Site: brandenburg
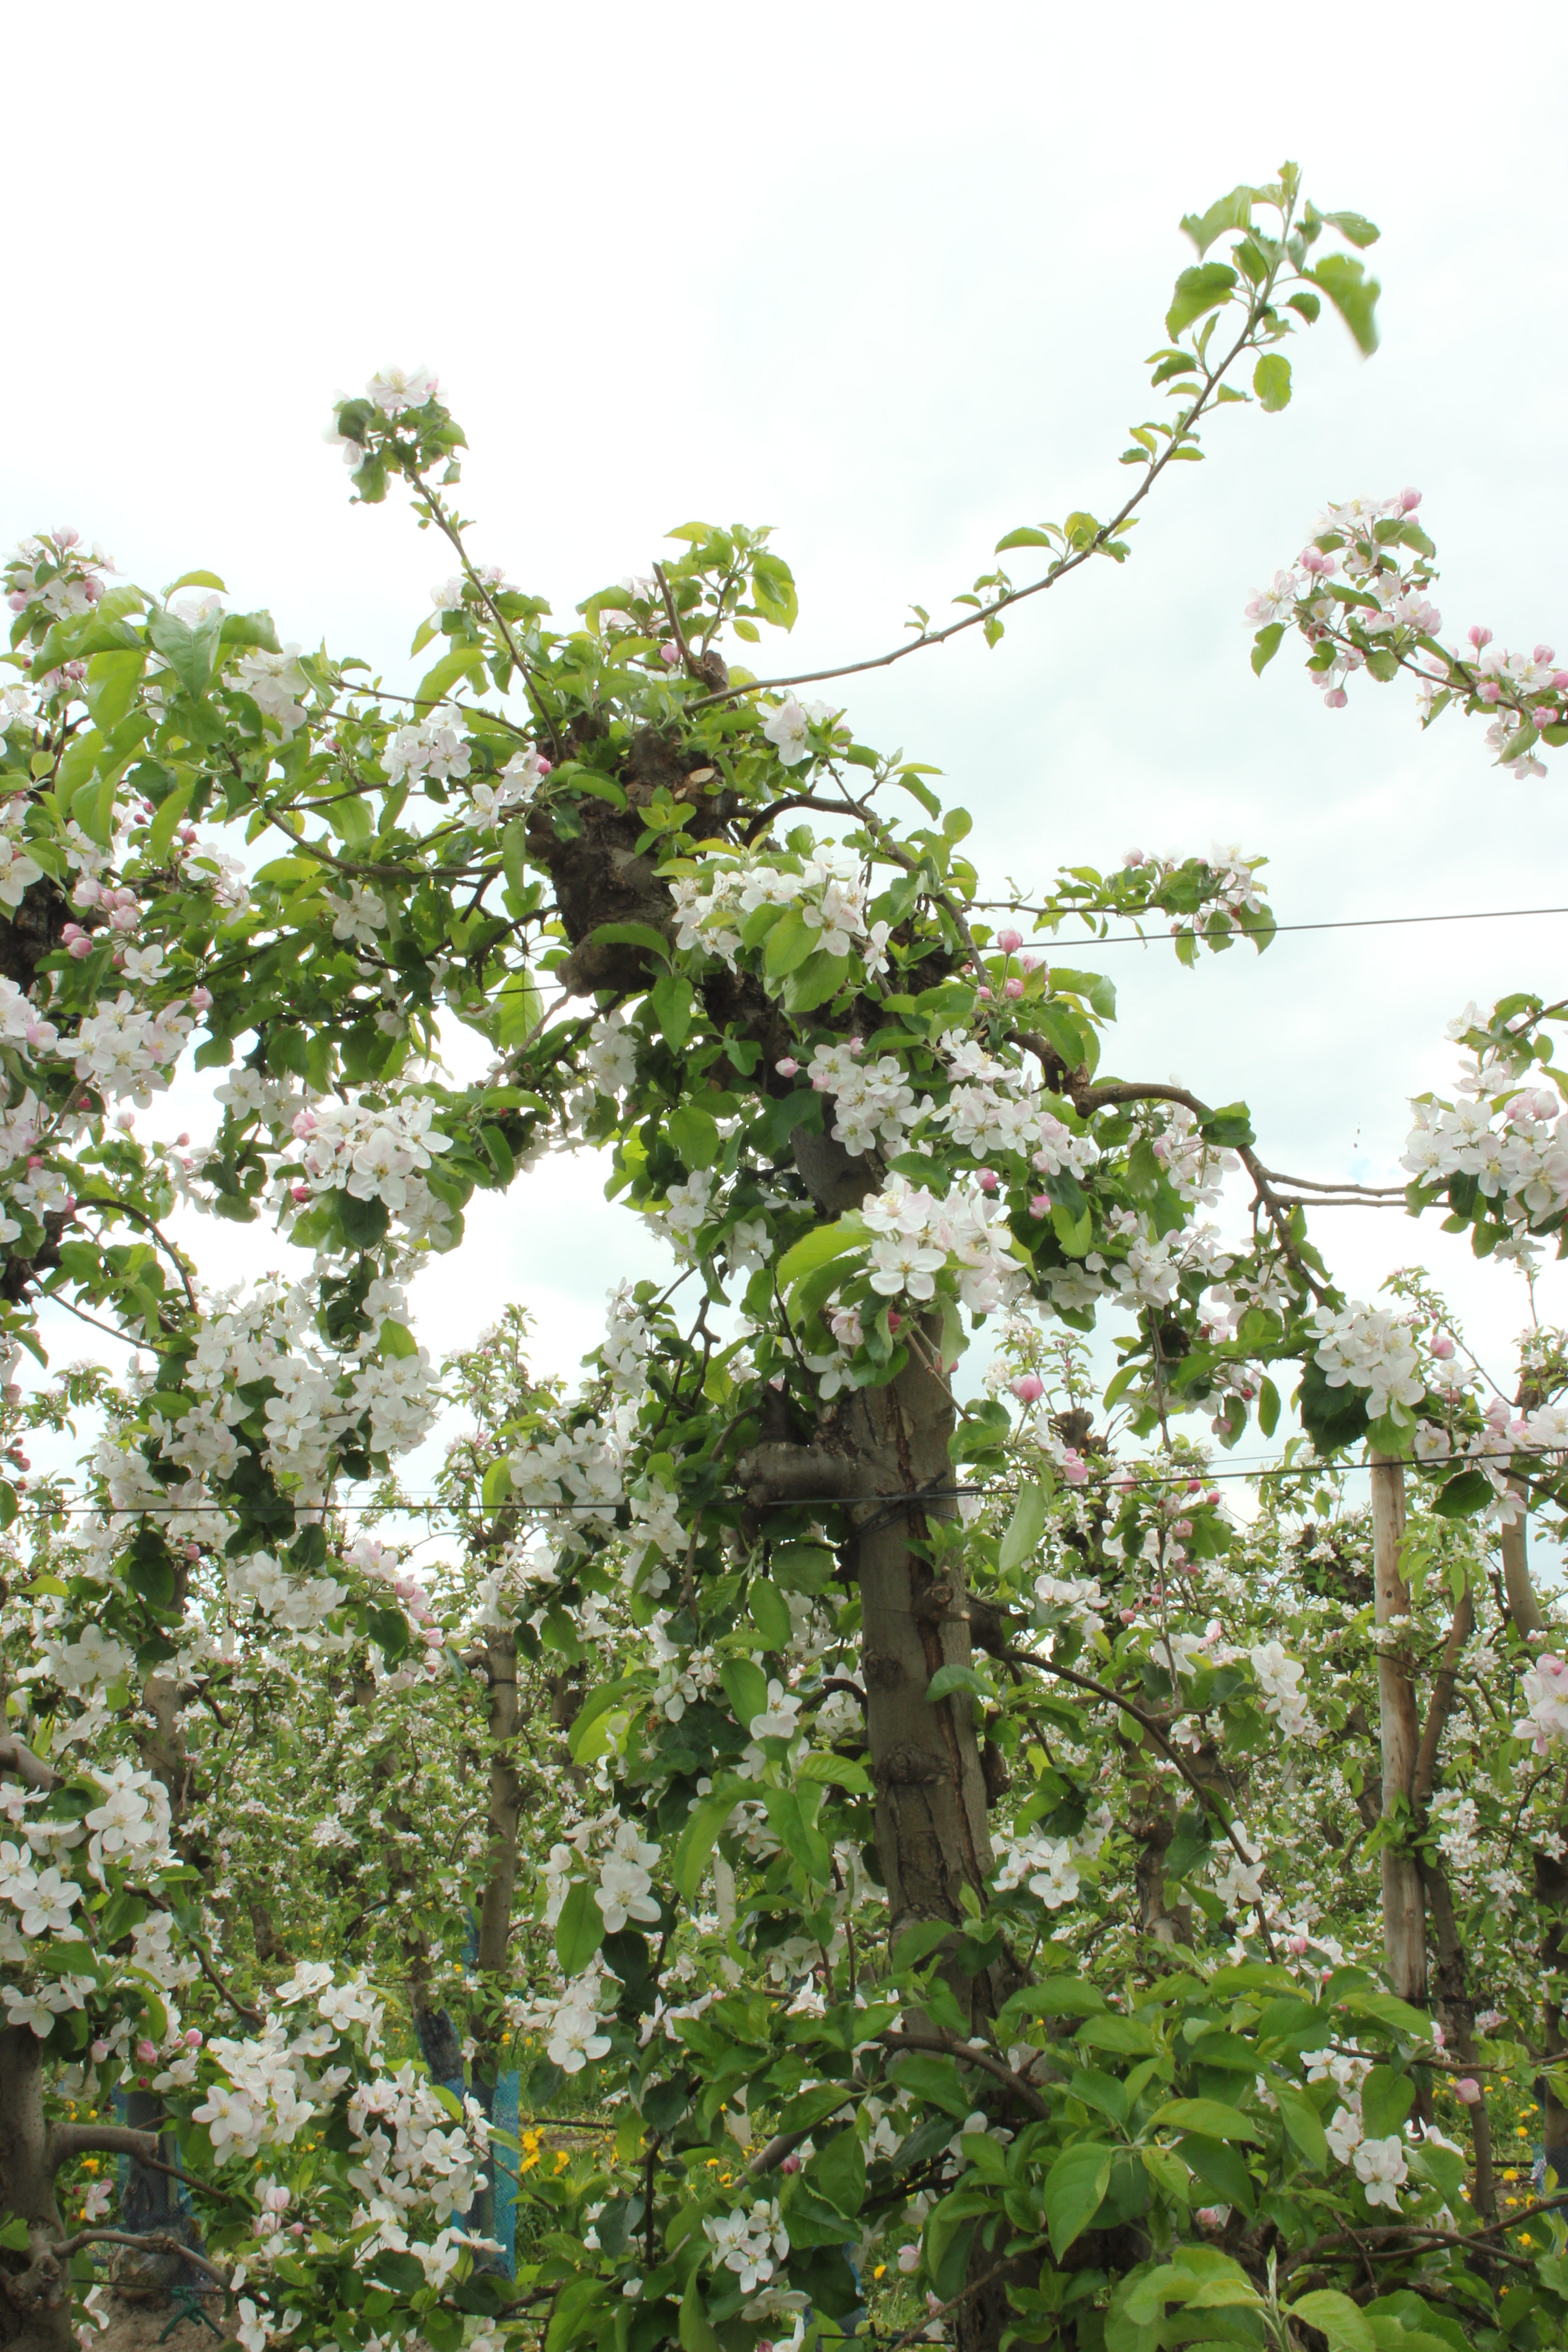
Growth stage (BBCH 65): Flowering